Question: How many dogs are there?
Tambaya: Karnuka nawa ne awajan?
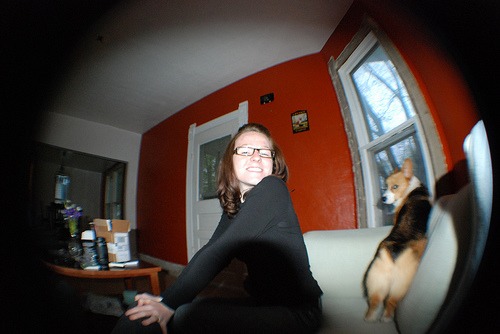
Answer: One.
Amsa: Ɗaya.